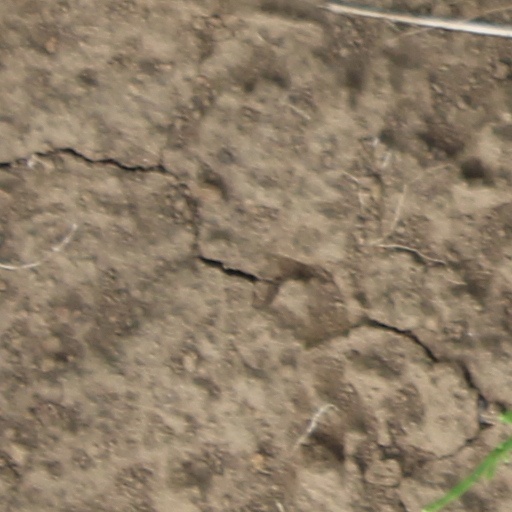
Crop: wheat